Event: Nepal Earthquake
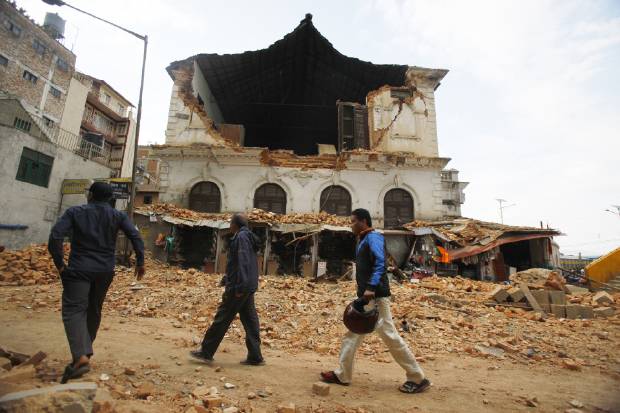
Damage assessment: damage